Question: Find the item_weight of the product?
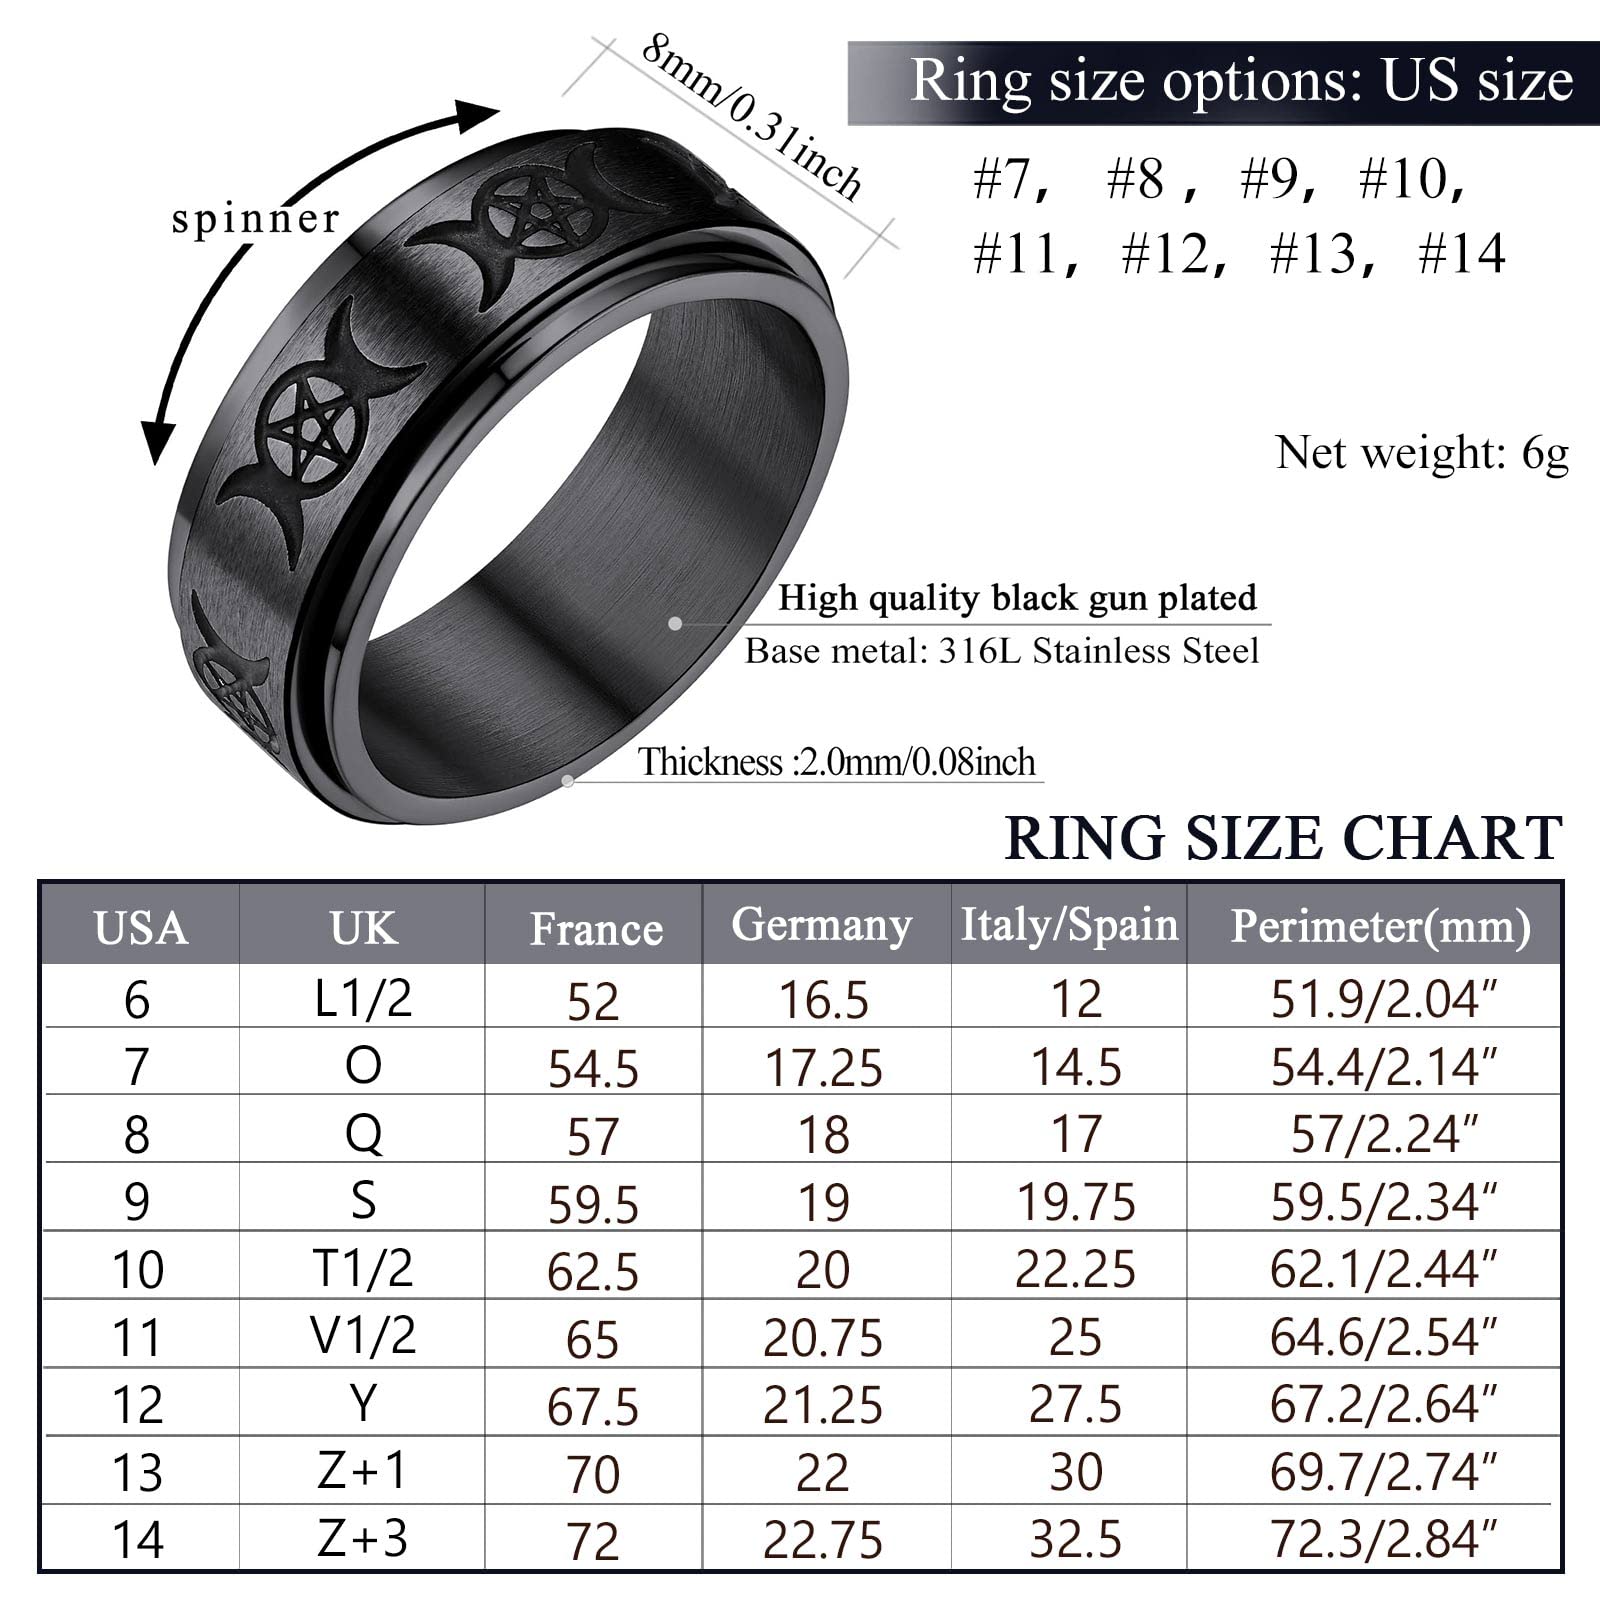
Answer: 6.0 gram